Vassili Grigorjev

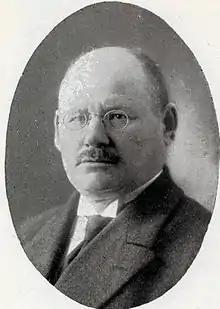
Vassili Grigorjev

Vassili Grigorjev (11 March 1870 in Dymkovo, Pechorsky District, Russian Empire – ?) was a Russian-Estonian farmer and politician.